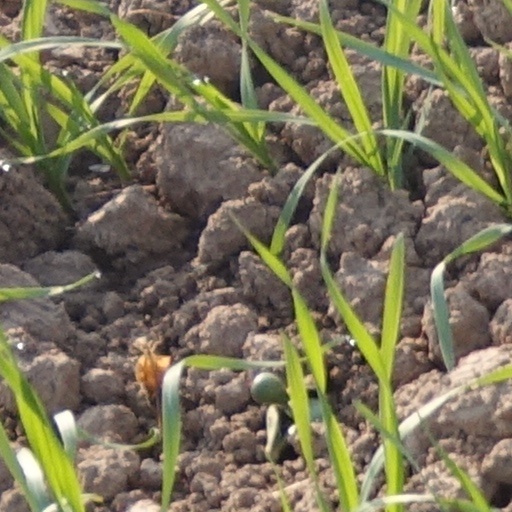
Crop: wheat